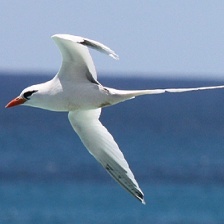
Species: WHITE TAILED TROPIC
Scientific name: PHAETHON LEPTURUS